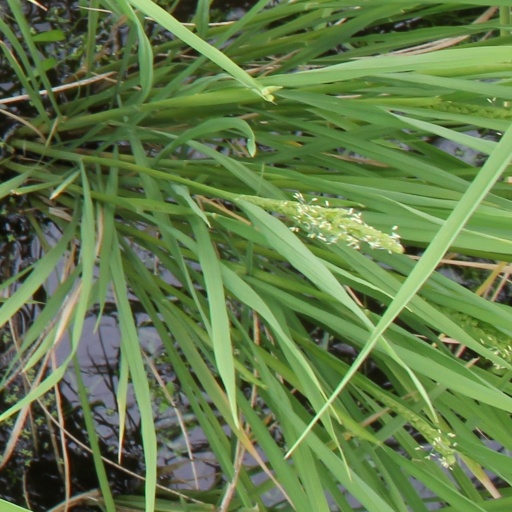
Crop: rice